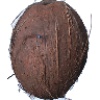
Label: cocos